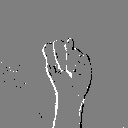
ASL letter: n